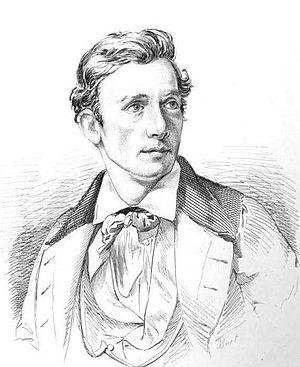
Thomas Gibson Crawford, né le 22 mars 1814 et mort le 10 octobre 1857, est un sculpteur américain.